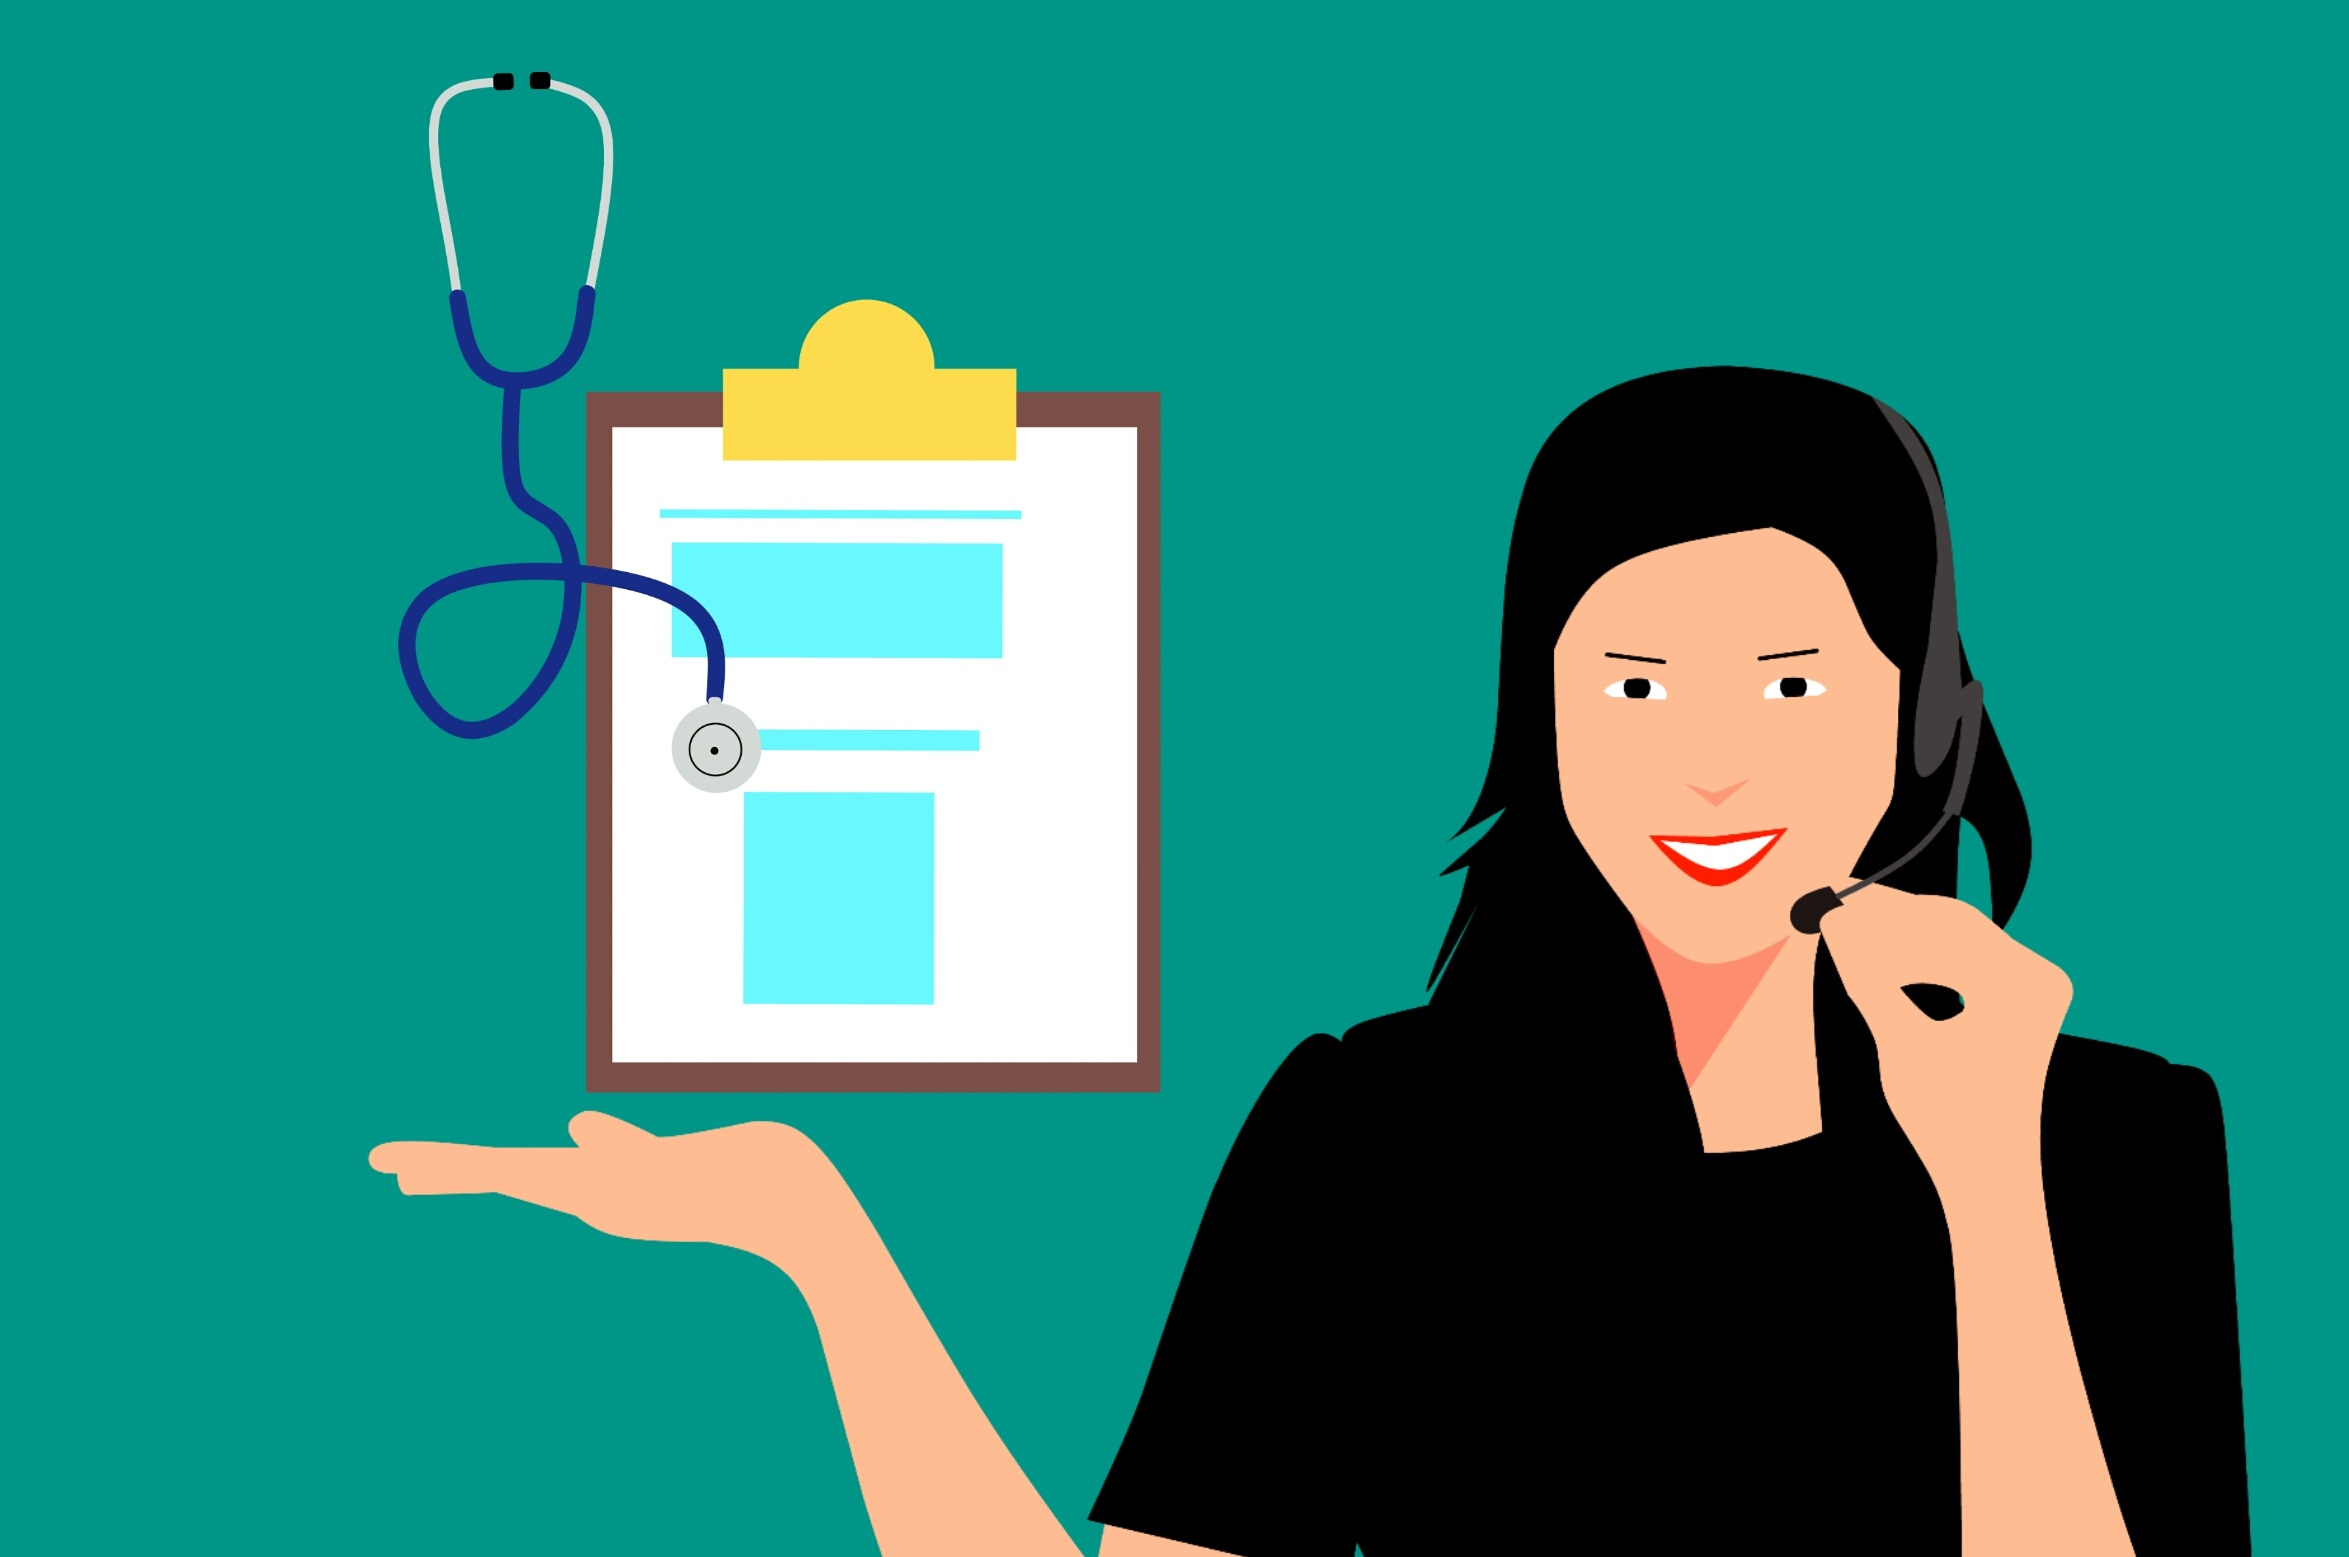
medical, care, alico, doctor, reservation, call, service, agent, customer, girl, operator, phone, telephone, lady, salesperson, satisfaction, support, speak, sale, business, receptionist, corporate, technology, people, presenting, headphone, reception, face, deal, pretty, advertisement, center, communication, corporation, cute, hands free, head, helpdesk, microphone, multicultural, person, talk, telemarketing, telephonist, woman, working, cartoon character, idea, de, blue, green, facial expression, text, cartoon, human behavior, smile, conversation, font, design, graphic design, illustration, line, happiness, art, brand, clip art, graphics